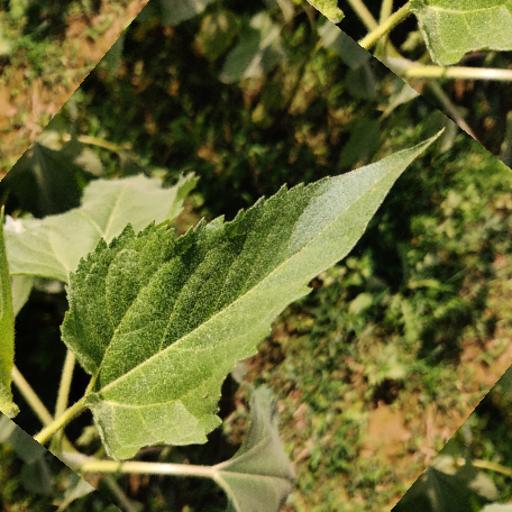
Label: Fresh_leaf